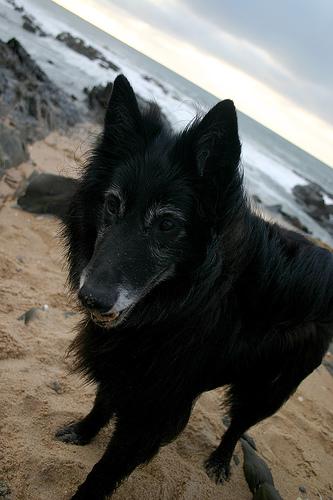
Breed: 227-n000070-groenendael